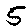
Label: 5